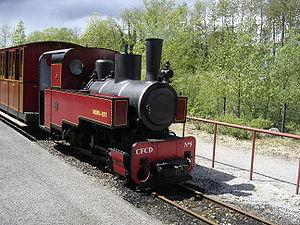
Locomotive construite par ""Decauville"" type 030 T (N°1652 de 1916) de l'APPEVA (Chemin de fer Froissy-Dompierre)."